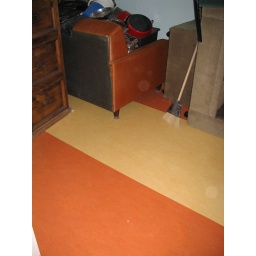
It's kind of hard to see the orange and yellow stripes under all of the other crap.